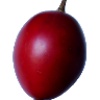
Label: tamarillo